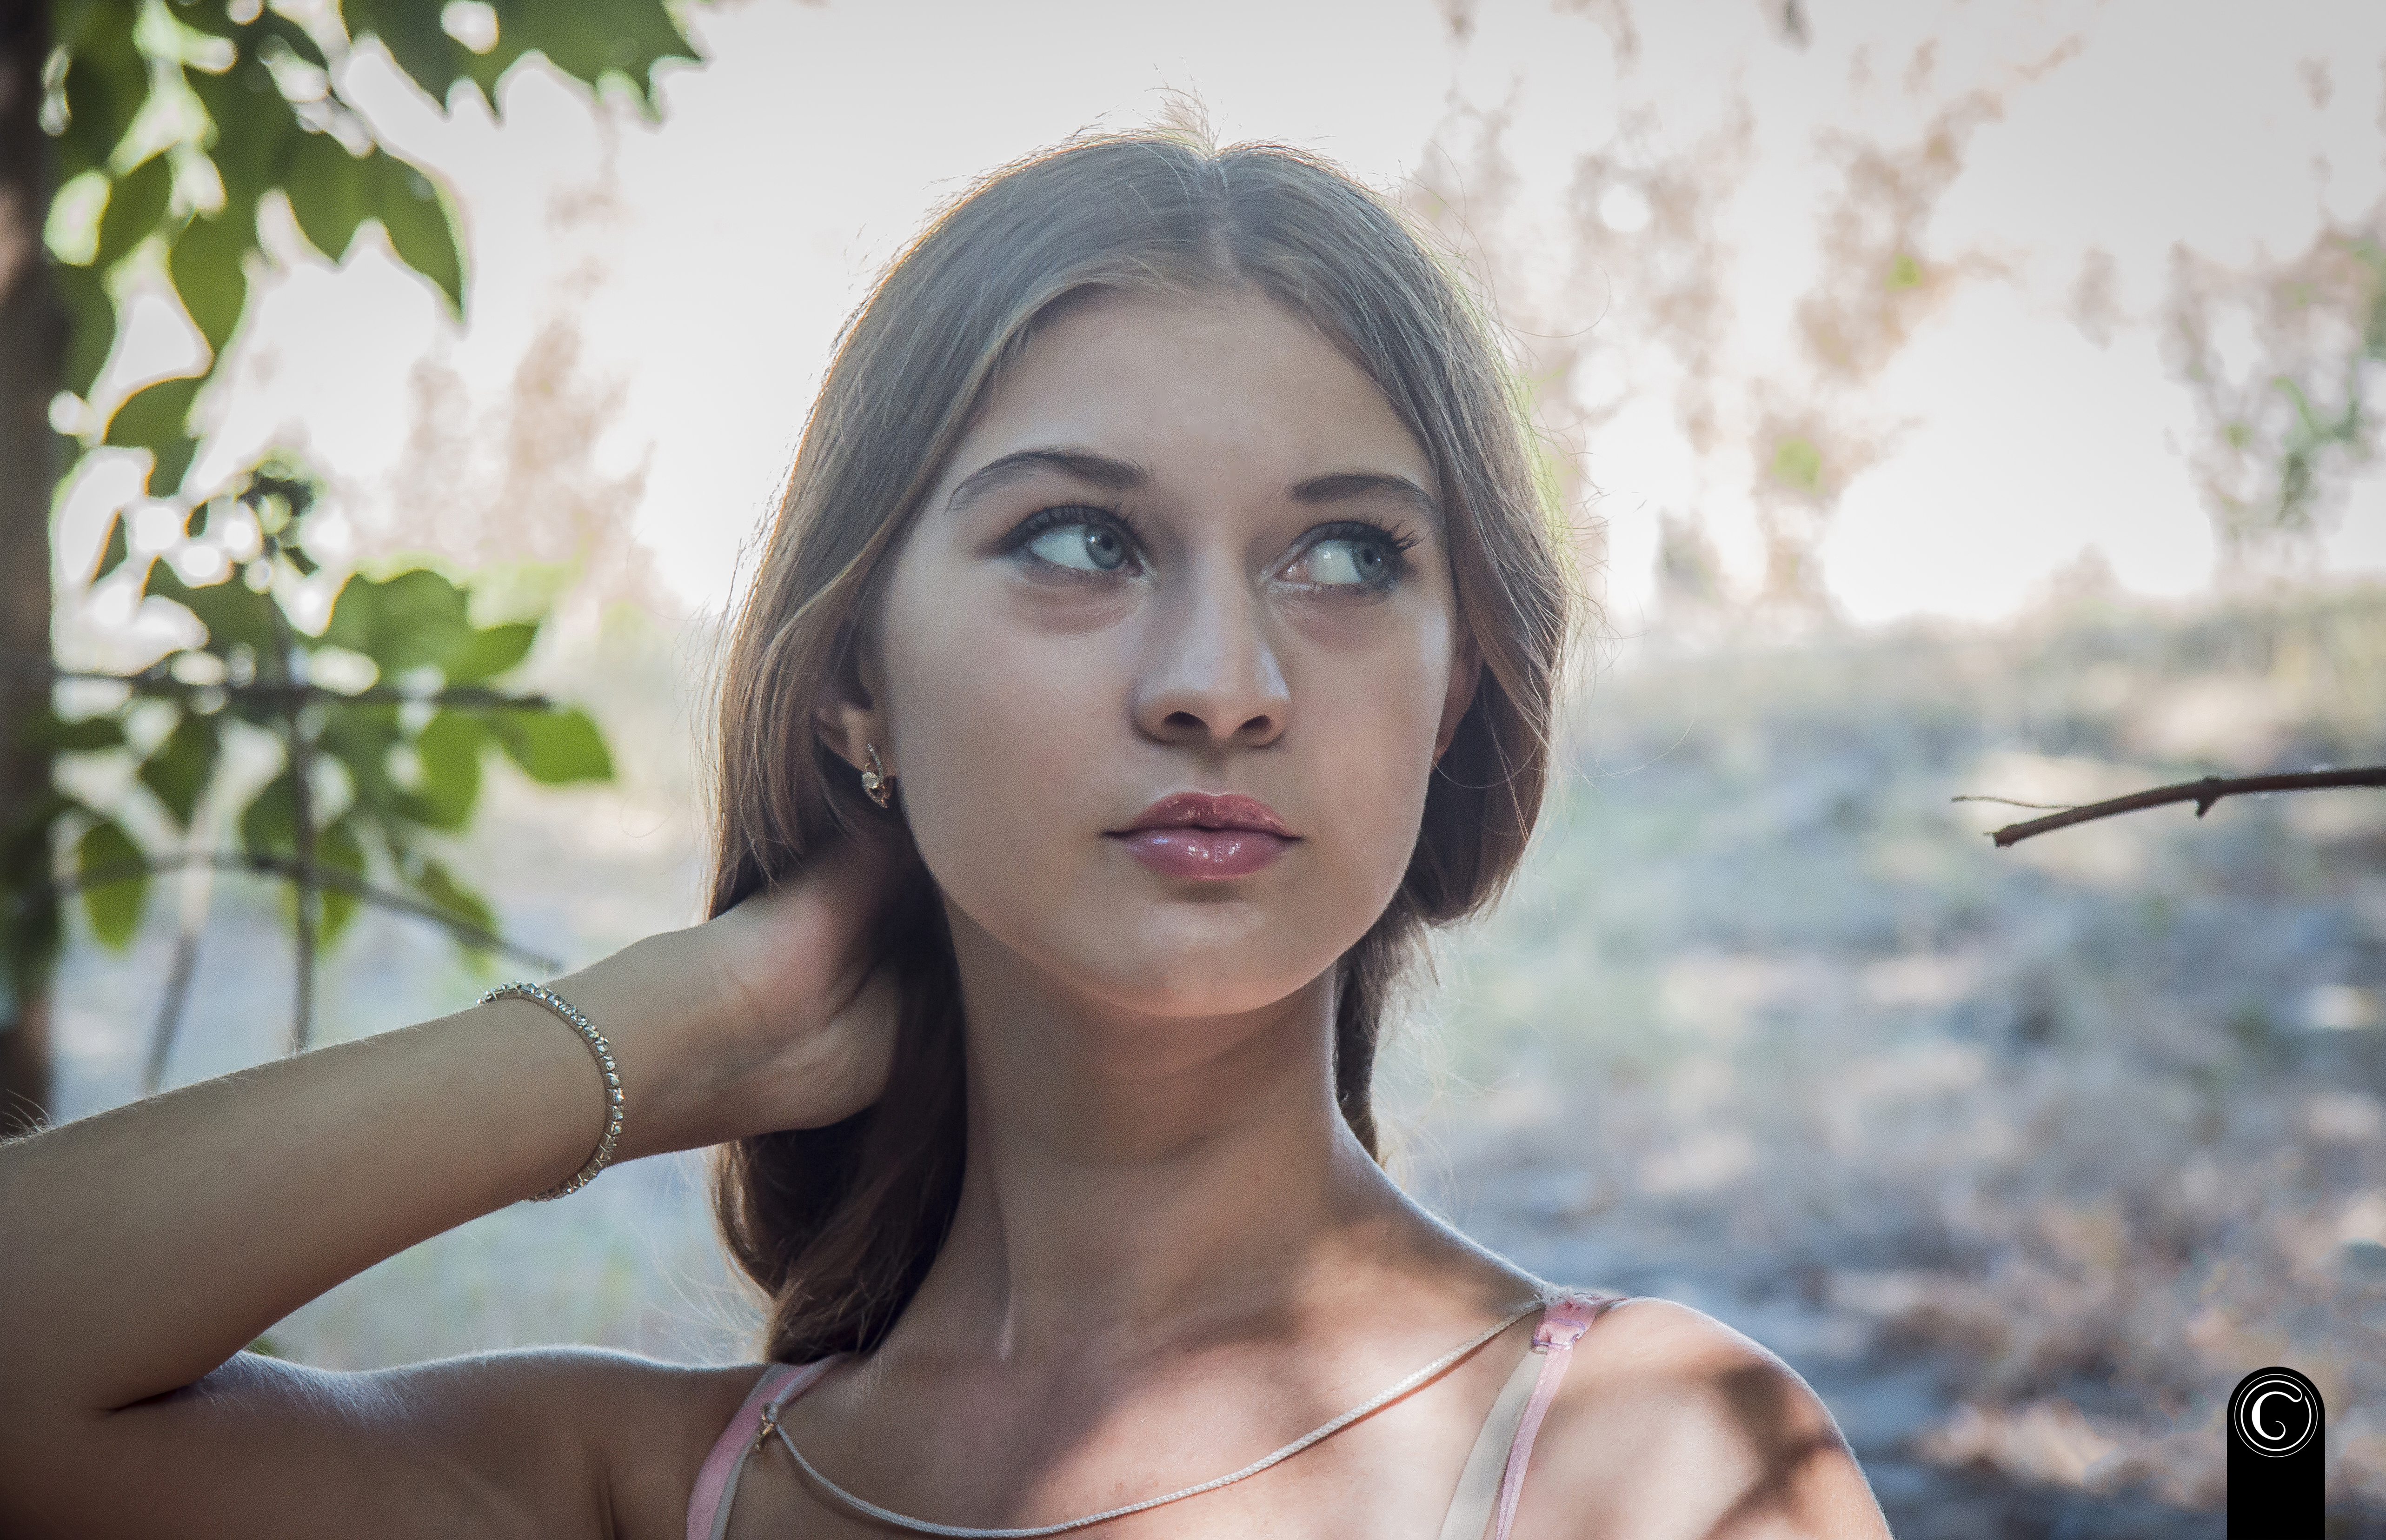
composition, portrait, beauty, girl, model, looks, mysterious, perspective, hair, face, skin, eyebrow, lip, head, blond, lady, nose, hairstyle, chin, photography, brown hair, smile, neck, eyelash, screenshot, long hair, fawn